S. M. Kirov Military Medical Academy

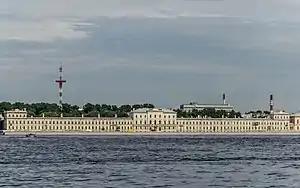
The campus on the bank of the Neva River

Since 1 September 2015, it has been working as a branch of the Institute for the Advancement of Doctors of the Ministry of Defense. 63 departments (28 military, 35 civilian), of which 31 are clinical, 17 are surgical, and 14 are therapeutic.